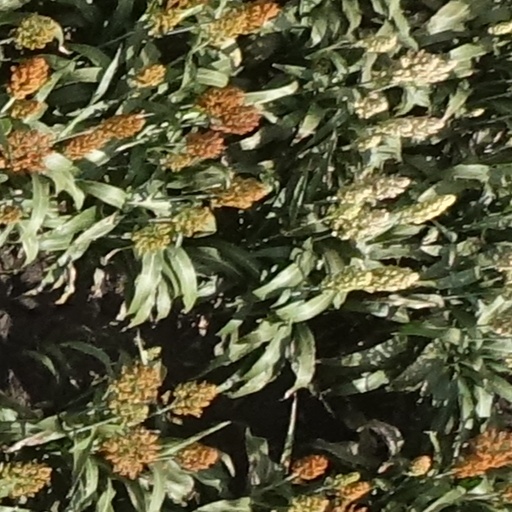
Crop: sorghum